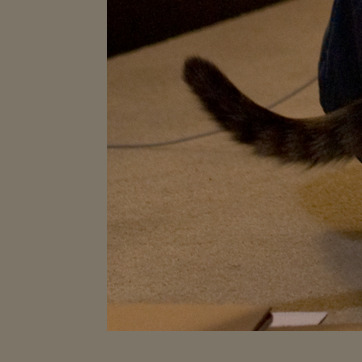
Material: carpet